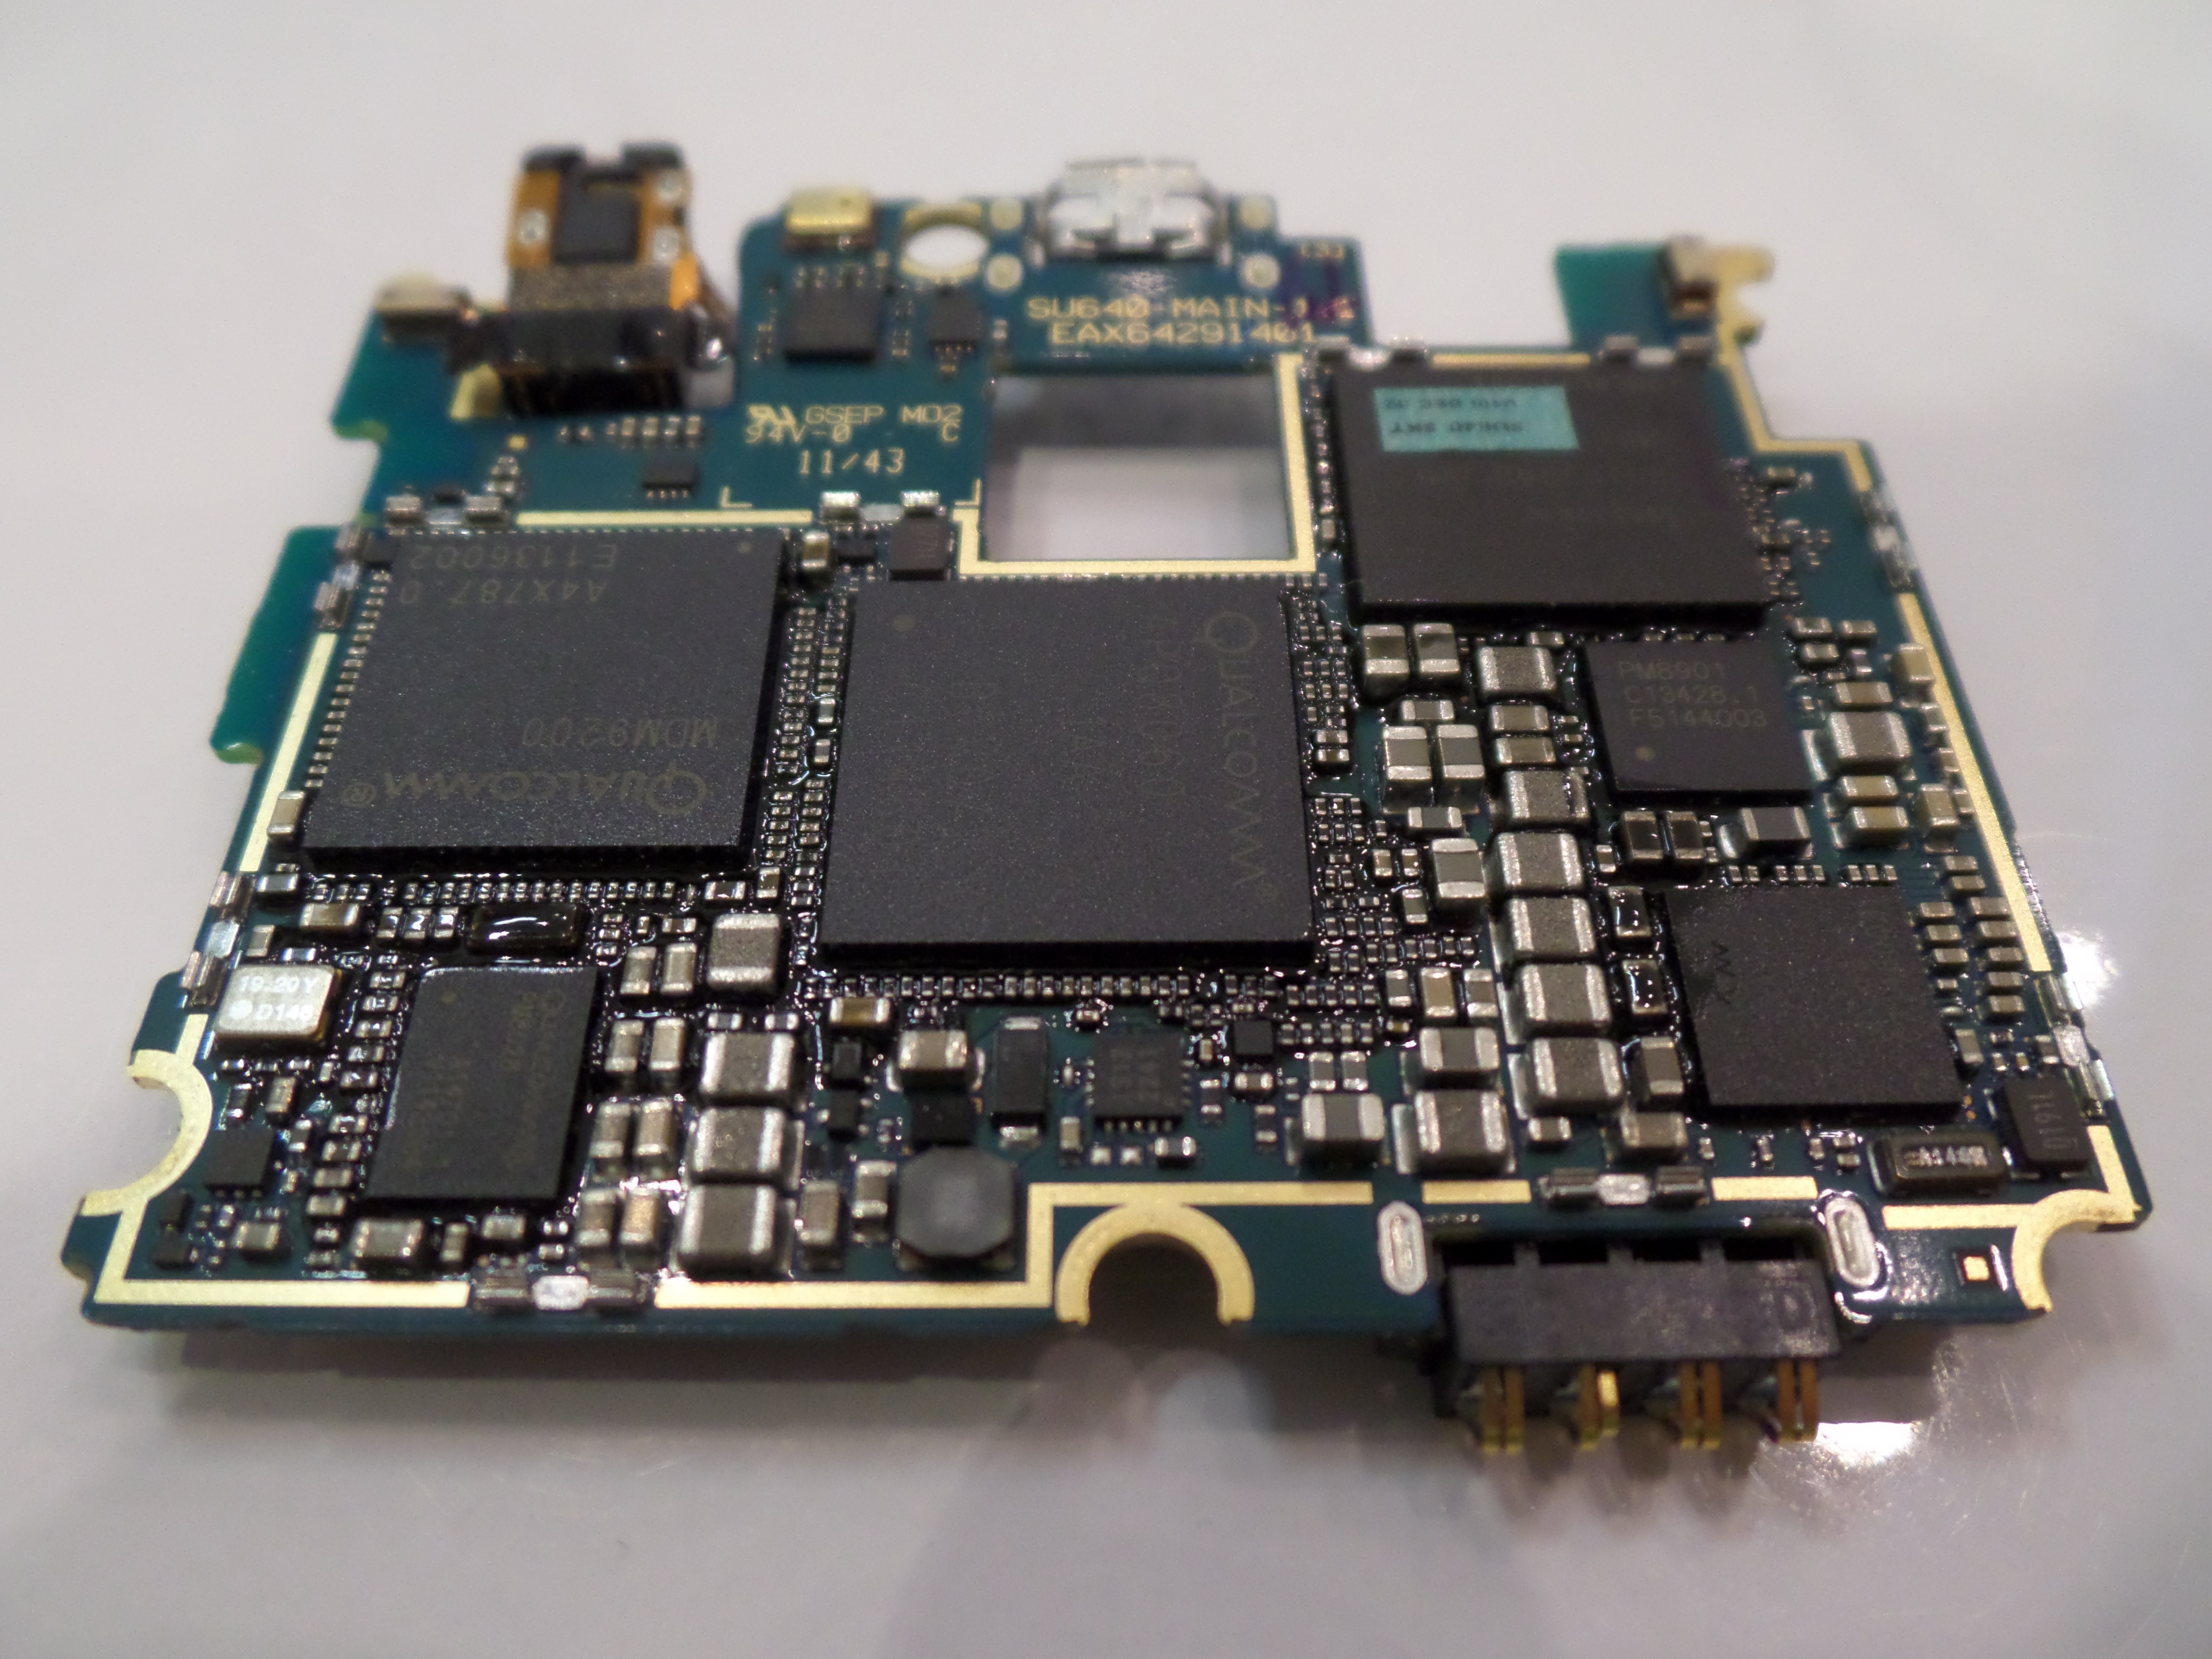
technology, semiconductor, decomposition, electric, circuit, motherboard, electronic components, microcontroller, electronic circuits, electronic device, computer hardware, personal computer hardware